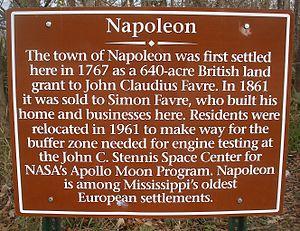
Simon Favre, né le 31 mai 1760 et mort le 3 juillet 1813 à Mobile, est un interprète des langues muskogéennes, en particulier le choctaw et le chicacha, pour les Français, Britanniques, Espagnols et Américains à l'époque où la Floride occidentale est devenue une partie des États du Mississippi et de l'Alabama.